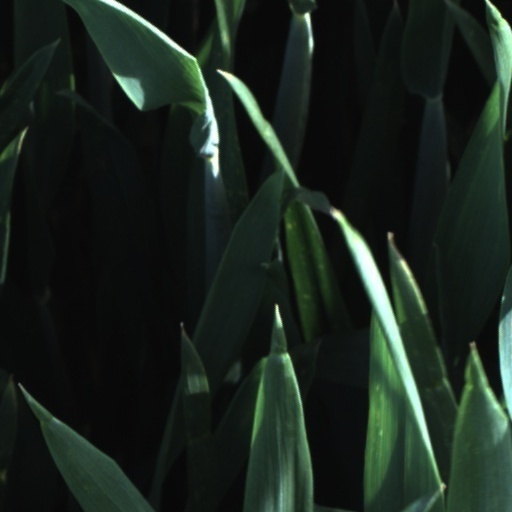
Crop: wheat